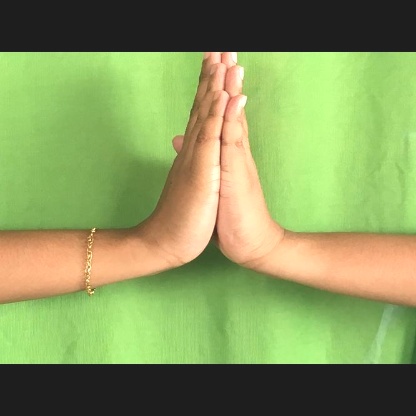
Mudra: Anjali